Johor

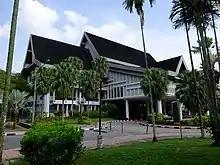
University of Technology Malaysia

Johor's economy is mainly based on the tertiary sector, namely services, manufacturing, agriculture, construction, etc. In 2023, the gross domestic product (GDP) of Johor was RM148.2 billion, the second highest among Malaysian states after Selangor and the largest outside the Klang Valley. The state's median income was RM5,652 in 2024, making it the state with the second highest median household income. In 2024, Johor had the fastest GDP growth rate among all Malaysian states and accounted for 9.6 per cent of Malaysia's GDP. The state has the largest services sector and real estate development outside the Klang Valley, with the former contributing 8.6 percent of the country's services sector's GDP in 2023.